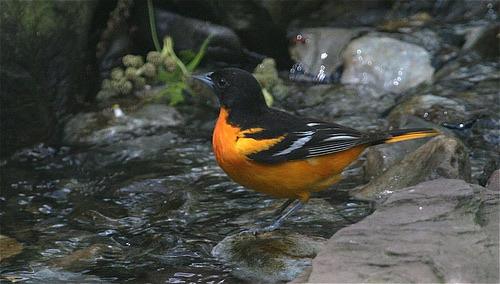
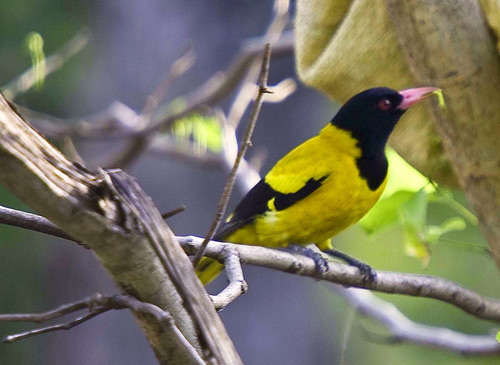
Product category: misc
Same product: yes